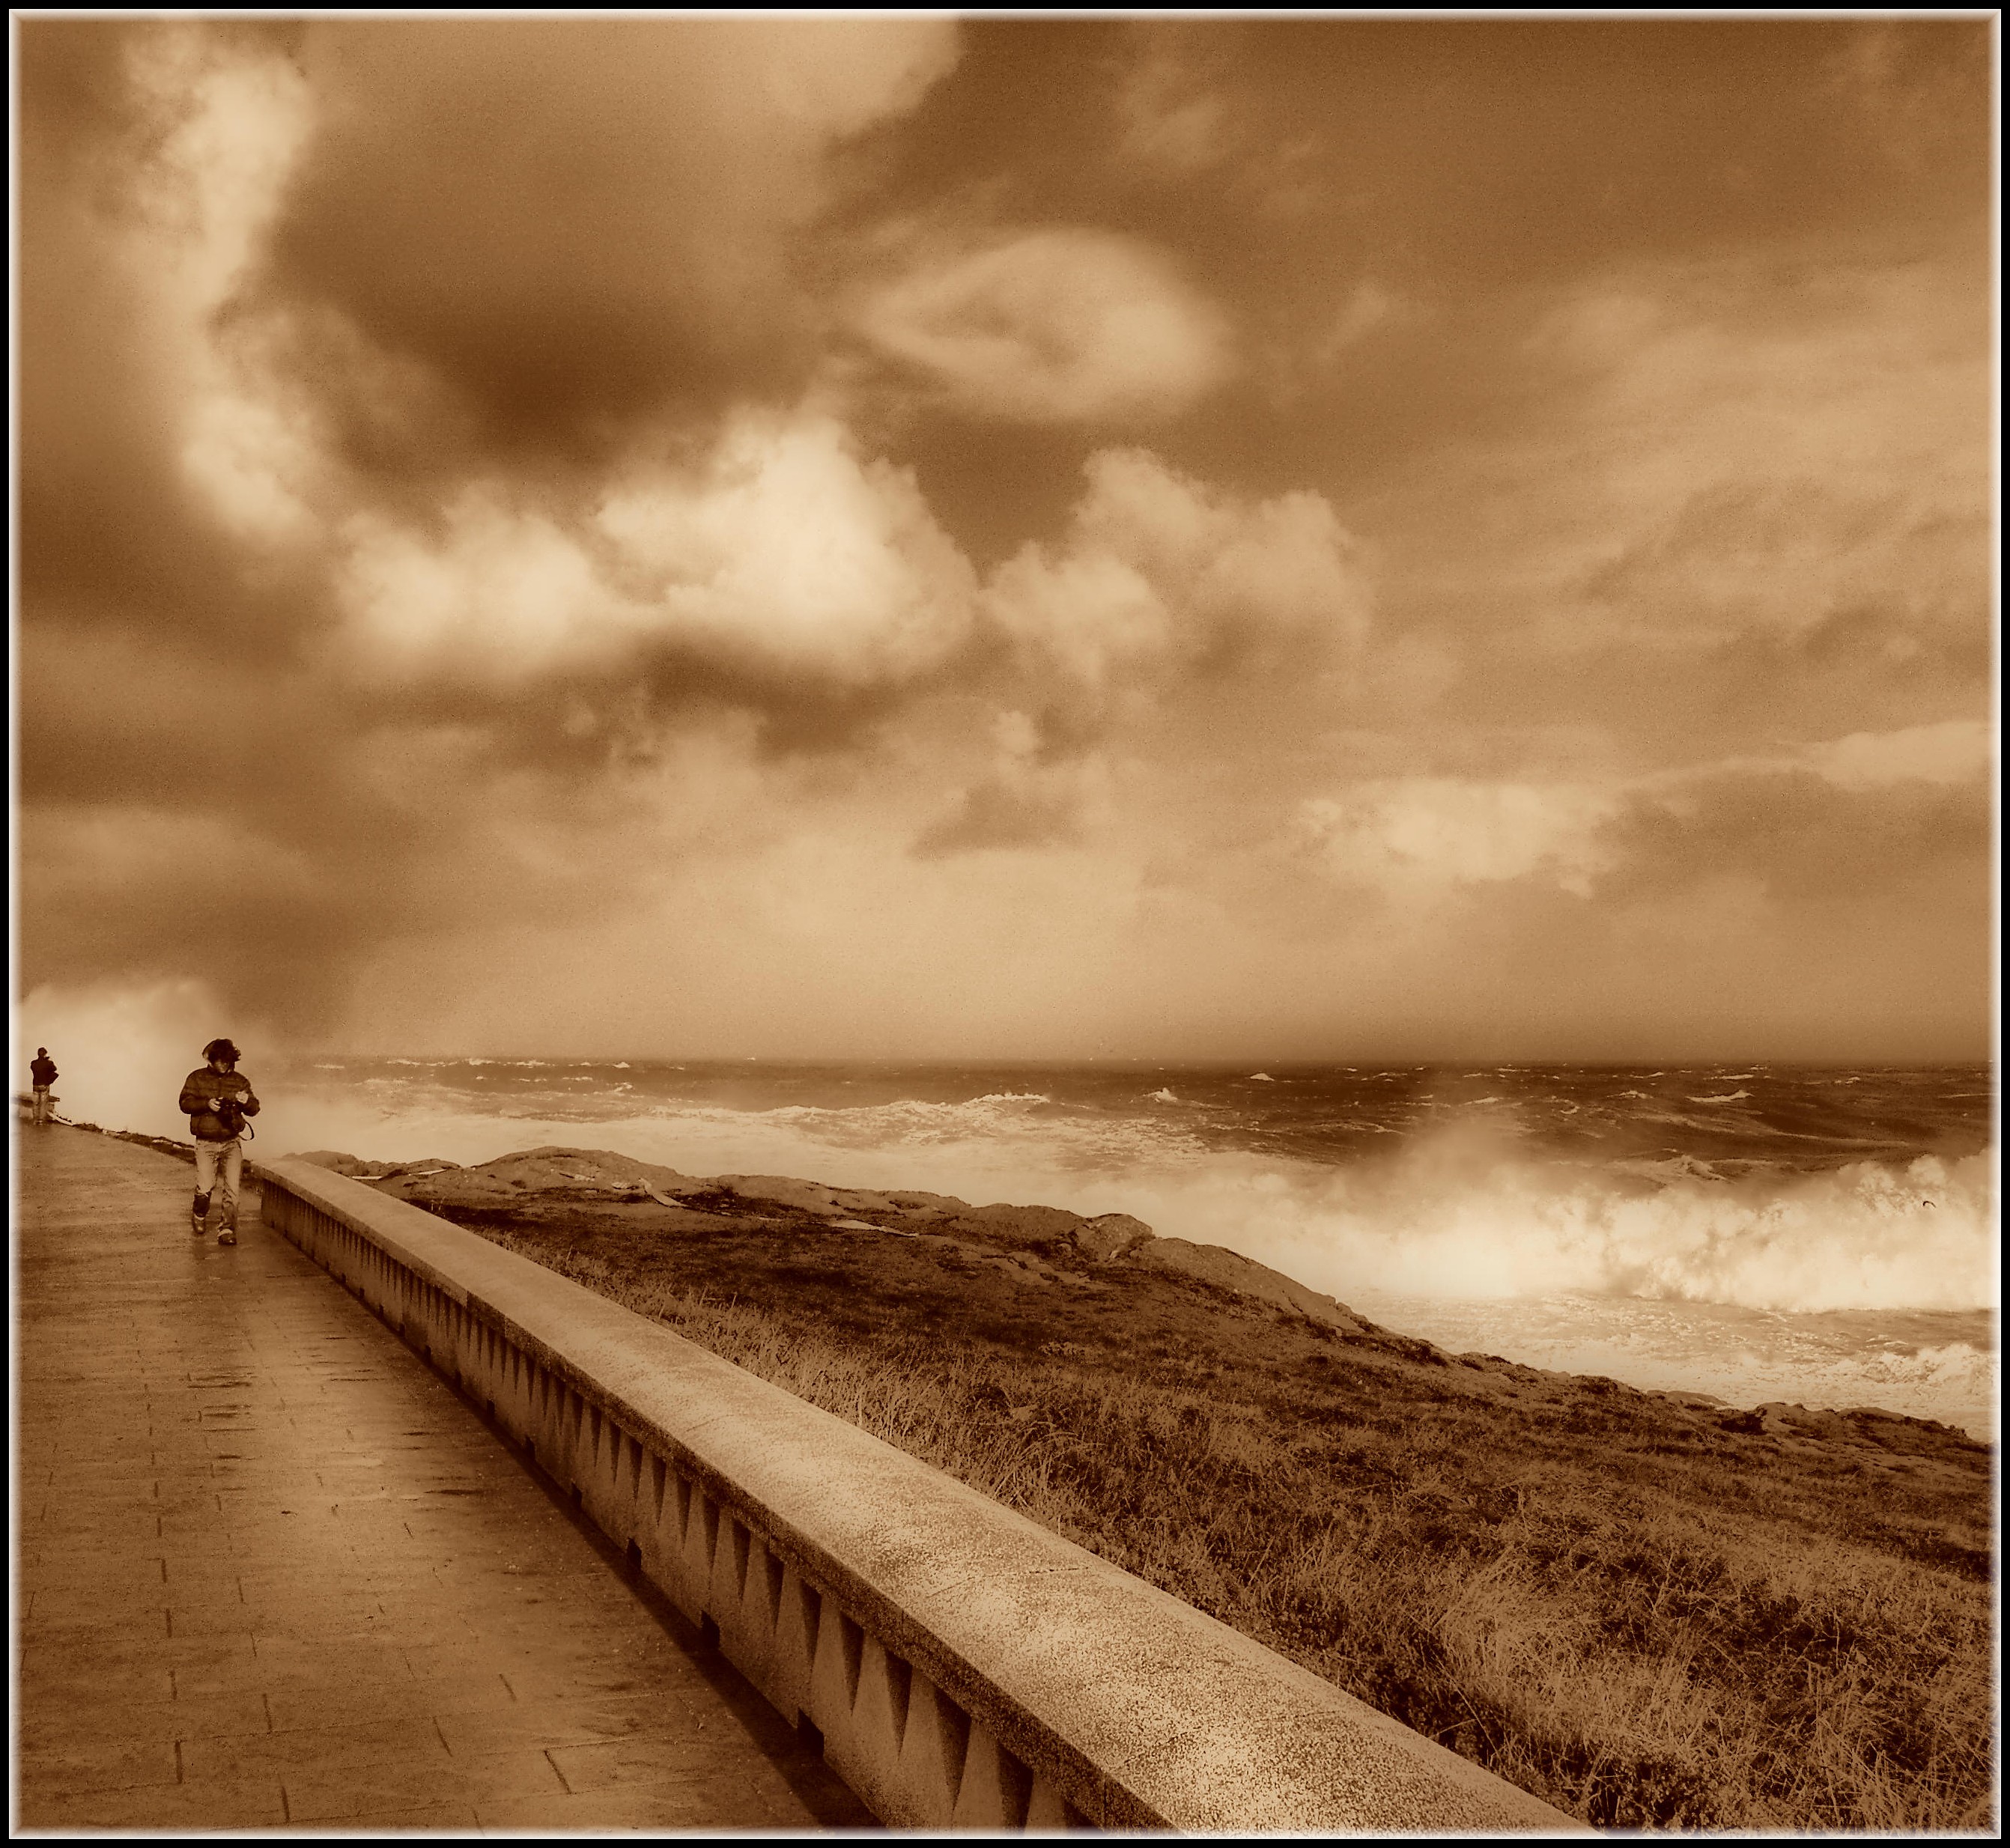
sea, coast, sand, horizon, cloud, black and white, sky, morning, wave, wind, atmosphere, europe, monochrome, sepia, spain, espagne, photograph, europa, galicia, mygearandme, image, espana, monocromo, galiza, corunna, galice, lacoruna, acoru a, coru a, monochrome photography